Kenneth Kaunda

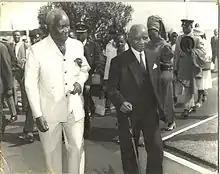
Malawian president Hastings Banda meeting with Kaunda

Kaunda's newly independent government inherited a country with one of the most vibrant economies in sub-Saharan Africa, largely on account of its rich mineral deposits, albeit one that was largely under the control of foreign and multinational interests.